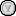
ชัยสิทธิ์ เตชะสว่างวงศ์

| ชื่อ = นาวาเอก ชัยสิทธิ์ เตชะสว่างวงศ์
| ชื่อจริง = ชัยสิทธิ์ เตชะสว่างวงศ์
| ชื่อภาพ = ชัยสิทธิ์ เตชะสว่างวงศ์.jpg
| ชื่อเล่น = เนท
| เกิด =
| ที่เกิด = โรงพยาบาลหัวเฉียว กรุงเทพมหานครวุฒิชัย เครื่องถมยา (คบเพลิง สราญ). หน่วยกู้ระเบิดคนกู้ชีวิต ภารกิจเพื่อชาติ. Animate Print And Design Co.,Ltd. พิมพ์ครั้งที่ 1. พ.ศ. 2556. ISBN 978-616-243-142-5. หน้า 37
| ที่เสียชีวิต = อำเภอบาเจาะ จังหวัดนราธิวาส
| การงาน = ตำแหน่งปกติ:หัวหน้าชุดประดาน้ำ หมวดประดาน้ำ 4 แผนกประดาน้ำ กองประดาน้ำและถอดทำลายอมภัณฑ์ กรมสรรพาวุธทหารเรือ|กปถ.สพ.ทร.ตำแหน่งสนาม:หัวหน้าชุดเก็บกู้ระเบิดที่ 1 หมวดทำลายล้างวัตถุระเบิด
| สังกัด =
| ส่วนสูง = กว่า 180 ซม.วุฒิชัย เครื่องถมยา (คบเพลิง สราญ). หน่วยกู้ระเบิดคนกู้ชีวิต ภารกิจเพื่อชาติ. Animate Print And Design Co.,Ltd. พิมพ์ครั้งที่ 1. พ.ศ. 2556. ISBN 978-616-243-142-5. หน้า 57
| คู่สมรส = กชมน เตชะสว่างวงศ์
| บิดามารดา = ประเวศ เตชะสว่างวงศ์อำไพ เครื่องถมยา
| รางวัล =
| ผลงานปัจจุบัน =
นาวาเอก ชัยสิทธิ์ เตชะสว่างวงศ์ หรือ หมวดเนท (30 เมษายน พ.ศ. 2528 – 22 เมษายน พ.ศ. 2556) เป็นหัวหน้าหน่วยทำลายล้างวัตถุระเบิด (EOD) ที่เสียชีวิตจากการปฏิบัติหน้าที่ หลังจากเข้าพิธีสมรสกับคนรักเพียงไม่กี่เดือน
== ประวัติ ==
ชัยสิทธิ์ เตชะสว่างวงศ์ มีบิดาชื่อ ประเวศ เตชะสว่างวงศ์ (เสียชีวิตช่วงที่ชัยสิทธิ์กำลังเตรียมตัวสอบเข้าโรงเรียนเตรียมทหารเพียงหนึ่งสัปดาห์) และมารดาชื่ออำไพ เครื่องถมยา ซึ่งในวัยเด็กของชัยสิทธิ์มีผู้อุปการะเป็นตากับยายวุฒิชัย เครื่องถมยา (คบเพลิง สราญ). หน่วยกู้ระเบิดคนกู้ชีวิต ภารกิจเพื่อชาติ. Animate Print And Design Co.,Ltd. พิมพ์ครั้งที่ 1. พ.ศ. 2556. ISBN 978-616-243-142-5. หน้า 29, 38-40 ชัยสิทธิ์เข้าศึกษาที่โรงเรียนเทพศิรินทร์ นนทบุรี จากนั้น เขาสำเร็จการศึกษาจากโรงเรียนนายเรือ และเข้ารับพระราชทานกระบี่ ณ วันที่ 11 มีนาคม พ.ศ. 2553 โดยได้รับการส่งตัวเข้าประจำการเรือหลวงเจ้าพระยา ก่อนที่จะตัดสินใจเข้ารับการฝึกหลักสูตรการทำลายล้างวัตถุระเบิดของกรมสรรพาวุธทหารเรือดอกโปรยตกพรูเรือโทชัย/ 'ดอกโปรยตกพรู'เรือโทชัยสิทธิ์ เตชะสว่างวงศ์ ลูกประดู่กลาง'ไฟใต้' - สายสวรรค์ ขยันยิ่ง
ทั้งนี้ ชัยสิทธิ์มีครูฝึกประดาน้ำชื่อ นาวาตรี นิรันดร์ คงนาน หัวหน้าหมวดประดาน้ำ 3วุฒิชัย เครื่องถมยา (คบเพลิง สราญ). หน่วยกู้ระเบิดคนกู้ชีวิต ภารกิจเพื่อชาติ. Animate Print And Design Co.,Ltd. พิมพ์ครั้งที่ 1. พ.ศ. 2556. ISBN 978-616-243-142-5. หน้า 73 และมีครูฝึกหลักสูตรทำลายล้างวัตถุระเบิดชื่อ เรือตรี ทรงกลด มณีเรืองวุฒิชัย เครื่องถมยา (คบเพลิง สราญ). หน่วยกู้ระเบิดคนกู้ชีวิต ภารกิจเพื่อชาติ. Animate Print And Design Co.,Ltd. พิมพ์ครั้งที่ 1. พ.ศ. 2556. ISBN 978-616-243-142-5. หน้า 81 รวมทั้งพันเอก ทวีศักดิ์ จันทราสินธุ์
== กิจกรรมเพื่อสังคม ==
เมื่อครั้งที่ชัยสิทธิ์เรียนหลักสูตรนายทหารอยู่ชั้นปี 1 เขาเป็นเพียงคนเดียวของรุ่น ที่อาสาเข้าช่วยเหลือผู้ประสบเหตุแผ่นดินไหวและคลื่นสึนามิในมหาสมุทรอินเดีย พ.ศ. 2547วุฒิชัย เครื่องถมยา (คบเพลิง สราญ). หน่วยกู้ระเบิดคนกู้ชีวิต ภารกิจเพื่อชาติ. Animate Print And Design Co.,Ltd. พิมพ์ครั้งที่ 1. พ.ศ. 2556. ISBN 978-616-243-142-5. หน้า 73 จากนั้น เขาได้เป็นหนึ่งในผู้ทำการช่วยเหลือประชาชน เมื่อครั้งที่เกิดเหตุการณ์อุทกภัยในประเทศไทย พ.ศ. 2554วุฒิชัย เครื่องถมยา (คบเพลิง สราญ). หน่วยกู้ระเบิดคนกู้ชีวิต ภารกิจเพื่อชาติ. Animate Print And Design Co.,Ltd. พิมพ์ครั้งที่ 1. พ.ศ. 2556. ISBN 978-616-243-142-5. หน้า 64
วันที่ 31 มีนาคม พ.ศ. 2556 ชัยสิทธิ์ได้ลงปฏิบัติหน้าที่ ณ จังหวัดนราธิวาสวุฒิชัย เครื่องถมยา (คบเพลิง สราญ). หน่วยกู้ระเบิดคนกู้ชีวิต ภารกิจเพื่อชาติ. Animate Print And Design Co.,Ltd. พิมพ์ครั้งที่ 1. พ.ศ. 2556. ISBN 978-616-243-142-5. หน้า 142, 178 เนื่องด้วยความไม่สงบในชายแดนภาคใต้ของประเทศไทยวุฒิชัย เครื่องถมยา (คบเพลิง สราญ). หน่วยกู้ระเบิดคนกู้ชีวิต ภารกิจเพื่อชาติ. Animate Print And Design Co.,Ltd. พิมพ์ครั้งที่ 1. พ.ศ. 2556. ISBN 978-616-243-142-5. หน้า 33
== ชีวิตส่วนตัว ==
ชัยสิทธิ์ เตชะสว่างวงศ์ เคยเข้ารับการคัดตัวเข้าทีมเยาวชนของสโมสรฟุตบอลการท่าเรือไทย แต่ต้องยุติลง เมื่อประสบอุบัติเหตุกระดูกข้อเท้าแตกช่วงที่ฝึกซ้อมอยู่กับสโมสร และชัยสิทธิ์มีทีมฟุตบอลในดวงใจคือสโมสรฟุตบอลเชลซีวุฒิชัย เครื่องถมยา (คบเพลิง สราญ). หน่วยกู้ระเบิดคนกู้ชีวิต ภารกิจเพื่อชาติ. Animate Print And Design Co.,Ltd. พิมพ์ครั้งที่ 1. พ.ศ. 2556. ISBN 978-616-243-142-5. หน้า 57-58
เขาได้รับการกล่าวว่าเป็นผู้ไม่ถือตัว สามารถเข้ากับคนได้ทุกระดับ และมีความเป็นผู้นำ ส่วนในวันที่ 1 ธันวาคม พ.ศ. 2555 ได้เข้าพิธีมงคลสมรสกับแฟนสาวชื่อ กชมน คำรส หลังจากที่ทั้งคู่ได้คบหาดูใจกว่า 7 ปี
== การเสียชีวิต ==
ณ วันที่ 22 เมษายน พ.ศ. 2556 เจ้าหน้าที่เก็บกู้และทำลายวัตถุระเบิด เฉพาะกิจนาวิกโยธิน ได้พบระเบิดแสวงเครื่องชนิดแอมโมเนียไนเตรท ที่บรรจุในถังแก๊สปิกนิกสีส้ม หนัก 25 กก. ณ บริเวณริมถนนสายปัตตานี–นราธิวาส ลวงวางบึ้ม 2 ชั้น! ถังแก๊สปิกนิก ที่บาเจาะ "เรือโท" นาวิกโยธิน EOD ชุดเก็บกู้ ตายพร้อมลูกน้อง 4 สาหัส 6 พลีชีพระเบิด และได้มีการนำไปตรวจสอบที่ฐาน ณ กองบังคับการหน่วยเฉพาะกิจนราธิวาส 32 อำเภอบาเจาะ จังหวัดนราธิวาส โดยในช่วงเวลา 13.15 น. ชัยสิทธิ์ เตชะสว่างวงศ์ ได้ทำการตรวจสอบวัตถุพยานดังกล่าว และได้มีการระเบิดขึ้น ซึ่งมาจากการที่ผู้ก่อการได้วางระเบิดไว้สองชั้น ส่งผลให้ชัยสิทธิ์เสียชีวิตขณะปฏิบัติหน้าที่ ปี 56 สูญเสีย "อีโอดี" 6 นาย เจ็บ 15 - สถาบันอิศรา หลังจากที่เขาแต่งงานกับแฟนสาวได้เพียงไม่กี่เดือน แฟนสาว หน. EOD ที่เสียชีวิตยังทำใจไม่ได้ : ข่าวอื่นๆ - TeeNee.com
พล.อ.ประยุทธ์ จันทร์โอชา ผู้บัญชาการทหารบก ได้แสดงความเสียใจต่อการสูญเสียดังกล่าว และกองทัพบกไทย|กองทัพบกได้รับดูแลด้านเบี้ยประกันชีวิต และเงินตอบแทน รวมถึงวาสนา นาน่วม ซึ่งเป็นผู้สื่อข่าวสายทหารจากหนังสือพิมพ์บางกอกโพสต์ได้เขียนข้อความแสดงความอาลัยถึงชัยสิทธิ์ผ่านทางเฟซบุ๊กส่วนตัว "วาสนา นาน่วม" สุดอาลัย ทหารเหยื่อโจรใต้ บอกกินมื้อเที่ยง "บนสวรรค์"
วันที่ 30 เมษายน พ.ศ. 2556 ซึ่งตรงกับวันเกิด ได้มีพิธีพระราชทานเพลิงศพเรือโท ชัยสิทธิ์ เตชะสว่างวงศ์ ที่ฌาปนสถานกองทัพเรือ วัดเครือวัลย์วรวิหาร เขตบางกอกใหญ่ กรุงเทพมหานคร โดยมีพลเรือเอก สุรศักดิ์ หรุ่นเริงรมย์ ผู้บัญชาการทหารเรือ เป็นประธานในพิธีทร-ลำเลียง-3-ศพทหารกล้า-ชุ/ ทร.ลำเลียง 3 ศพทหารกล้า ชุดเก็บกู้ระเบิด บำเพ็ญกุศลฌาปนสถานกองทัพเรือสัตหีบ และในวันที่ 3 พฤษภาคม พ.ศ. 2556 ได้มีการลอยเถ้าอังคารของชัยสิทธิ์ ที่ท่าเรือแหลมเทียน การท่าเรือสัตหีบ ฐานทัพเรือสัตหีบ รวมถึงได้มีการเตรียมนำอัฐิและอังคารส่วนหนึ่งไปไว้ในที่เหมาะสมตามคตินิยม ภรรยาส่งดวงวิญญาณมือกู้ระเบิดเหยื่อไฟใต้ลงสู่ท้องทะเลด้วยความอาลัย
== สิ่งสืบเนื่องและอนุสรณ์ ==
หลังจากเหตุการณ์ความสูญเสียดังกล่าว พลเรือเอก สุรศักดิ์ หรุ่นเริงรมย์ ผู้บัญชาการทหารเรือได้จัดตั้งกองทุนน้ำใจไทยเพื่อผู้เสียสละในจังหวัดชายแดนภาคใต้และพื้นที่รับผิดชอบกองทัพเรือ ซึ่งครอบครัวของชัยสิทธิ์จะได้รับเงินช่วยเหลือจากกองทุนดังกล่าว เช่นเดียวกับบุคคลอื่น ๆ ที่ได้รับบาดเจ็บจนพิการทุพพลภาพ ส่วนทางกองทัพเรือไทย|กองทัพเรือ ได้ทำการขอพระราชทานยศนาวาเอก และเครื่องราชอิสริยาภรณ์ชั้นตริตาภรณ์ช้างเผือก แก่ชัยสิทธิ์ เตชะสว่างวงศ์
วันที่ 31 กรกฎาคม ชัยสิทธิ์ได้รับการบรรจุอัฐิและจารึกชื่อ ณ อนุสาวรีย์ทหารนาวิกโยธิน ที่อำเภอสัตหีบ จังหวัดชลบุรี เพื่อเป็นเกียรติแก่ตระกูล รวมถึงได้ยกย่องให้ชัยสิทธิ์ เป็นวีรบุรุษของทหารนาวิกโยธินตลอดกาล ผบ.ทร.บรรจุอัฐิ 9 นักรบนาวิกพลีชีพเพื่อแผ่นดิน - Politics - Manager Online นอกจากนี้ ที่กรมสรรพาวุธทหารเรือ อำเภอสัตหีบ จังหวัดชลบุรี เหล่าประดาน้ำและอีโอดีได้พร้อมใจกันตั้งชื่อให้แก่สนามฝึกทำลายวัตถุระเบิด โดยใช้ชื่อ “ชอ ชัยสิทธิ์” เพื่อเป็นอนุสรณ์แก่ชัยสิทธิ์ เตชะสว่างวงศ์ ร่วมกับทหารอีก 2 นายวุฒิชัย เครื่องถมยา (คบเพลิง สราญ). หน่วยกู้ระเบิดคนกู้ชีวิต ภารกิจเพื่อชาติ. Animate Print And Design Co.,Ltd. พิมพ์ครั้งที่ 1. พ.ศ. 2556. ISBN 978-616-243-142-5. หน้า 88, 163
== รางวัลที่ได้รับ ==
* รางวัลจักรดาวสดุดีประจำปี 2557
* โล่รางวัลผู้ปฏิบัติงานดีเด่น ประจำปี 2552 จากโรงเรียนชุมพลทหารเรือวุฒิชัย เครื่องถมยา (คบเพลิง สราญ). หน่วยกู้ระเบิดคนกู้ชีวิต ภารกิจเพื่อชาติ. Animate Print And Design Co.,Ltd. พิมพ์ครั้งที่ 1. พ.ศ. 2556. ISBN 978-616-243-142-5. หน้า 111
* รับพระราชทานเหรียญกล้าหาญ ทหารผ่านศึก
=== กีฬา ===
;นักเรียนเตรียมทหารวุฒิชัย เครื่องถมยา (คบเพลิง สราญ). หน่วยกู้ระเบิดคนกู้ชีวิต ภารกิจเพื่อชาติ. Animate Print And Design Co.,Ltd. พิมพ์ครั้งที่ 1. พ.ศ. 2556. ISBN 978-616-243-142-5. หน้า 93, 162
* ไฟล์:Med 2.png|เหรียญเงิน 1 เหรียญเงิน 400 เมตร
;กีฬา 4 เหล่าทัพ
* ไฟล์:Med 3.png|เหรียญทองแดง 1 เหรียญทองแดง ช่วงอยู่นายเรือชั้น 3
* ไฟล์:Med 2.png|เหรียญเงิน 2 เหรียญเงิน ช่วงอยู่นายเรือชั้น 4
== เครื่องราชอิสริยาภรณ์ ==
*
== อ้างอิง ==
== แหล่งข้อมูลอื่น ==
* ผู้บัญชาการทหารเรือ เป็นประธานในพิธีพระราชทานเพลิงศพ เรือโท ชัยสิทธิ์ เตชะสว่างวงศ์
*
หมวดหมู่:ทหารเรือชาวไทย
หมวดหมู่:นาวาเอก
หมวดหมู่:นักประดาน้ำ
หมวดหมู่:ผู้ทำลายล้างวัตถุระเบิด
หมวดหมู่:เสียชีวิตจากระเบิดแสวงเครื่อง
หมวดหมู่:พุทธศาสนิกชนชาวไทย
หมวดหมู่:ชาวไทยเชื้อสายแต้จิ๋ว
หมวดหมู่:บุคคลจากเขตป้อมปราบศัตรูพ่าย
หมวดหมู่:บุคคลจากโรงเรียนเทพศิรินทร์ นนทบุรี
หมวดหมู่:บุคคลจากโรงเรียนเตรียมทหาร
หมวดหมู่:ผู้ได้รับเครื่องราชอิสริยาภรณ์ ต.ช.
หมวดหมู่:เสียชีวิตจากความไม่สงบในชายแดนภาคใต้ของประเทศไทย